Rupert Mayer

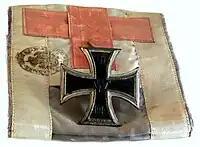
Iron Cross medal of Fr. Rupert Mayer, exhibited in the Bürgersaalkirche of Munich

From 1914, Mayer volunteered as a chaplain in the First World War. He was initially assigned to a camp hospital; but was later made a Field Captain and sent to the fronts in France, Poland and Romania as chaplain to a division of soldiers. His bravery was legendary and he was held in great esteem by the soldiers. When there was fighting at the front, Mayer would be found himself crawling along the ground from one soldier to the next talking to them, and administering the sacraments to them. In December 1915, Mayer was the first chaplain to win the Iron Cross for bravery in recognition of his work with the soldiers at the front. In December 1916, he lost his left leg after it was injured in a grenade attack. He returned to Munich to convalesce and was referred to as the "Limping Priest".